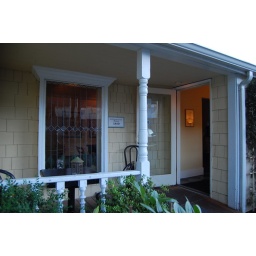
You can read the sign that the building was originally a home owned by William Grow and built in 1889.